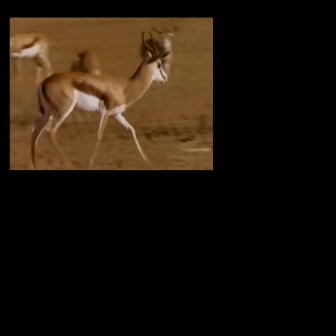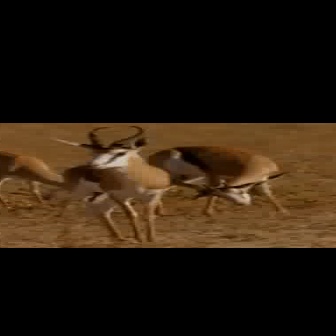
  Please identify the target specified by the bounding box [30,30,169,170] in the first image and locate it in the second image. Return the coordinates in [x_min,y_min,x_max,y_max] format.
Answer: [51,126,169,244]